Ruesga

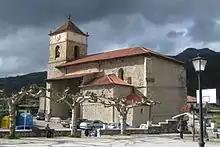
Saint Michael's Church and square in Ogarrio, Ruesga, Cantabria, Spain

Ruesga is a municipality in Cantabria Province, Spain. It includes the following 6 villages: Calseca, Matienzo, Mentera Barruelo, Ogarrio, Riva (capital) and Valle.